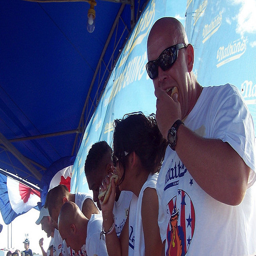
A group of people standing under a blue tent.
some peple eating hot dogs during an eating contest
A bunch of people eating food in an eating contest.
People stand and eat hot dogs under a tent.
A bunch of people all lined up in a row with some food.